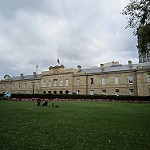
Label: buildings